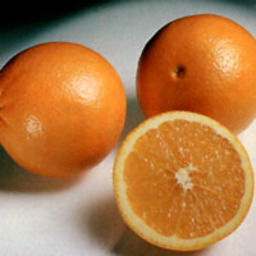
Label: peels